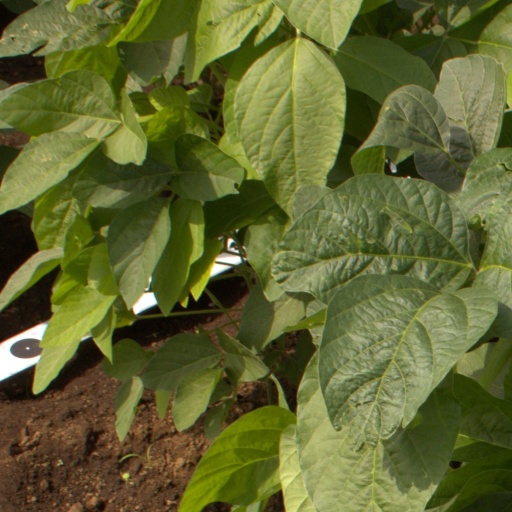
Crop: soybean